Eastern Naval Command

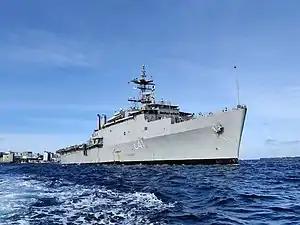
INS Jalashwa flagship of Eastern Naval Command

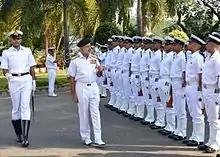
Admiral DK Joshi, then Chief of the Naval Staff, receiving a guard of honour during a visit to the Eastern Naval Command in November 2013

The headquarters in Visakhapatnam, is also a strategically important dockyard for two nuclear-powered submarines of the Arihant-class submarine. Due to congestion and heavy shipping traffic, a new 20 square km base INS Varsha is being developed for exclusive naval use about 50 km south of Visakhapatnam.